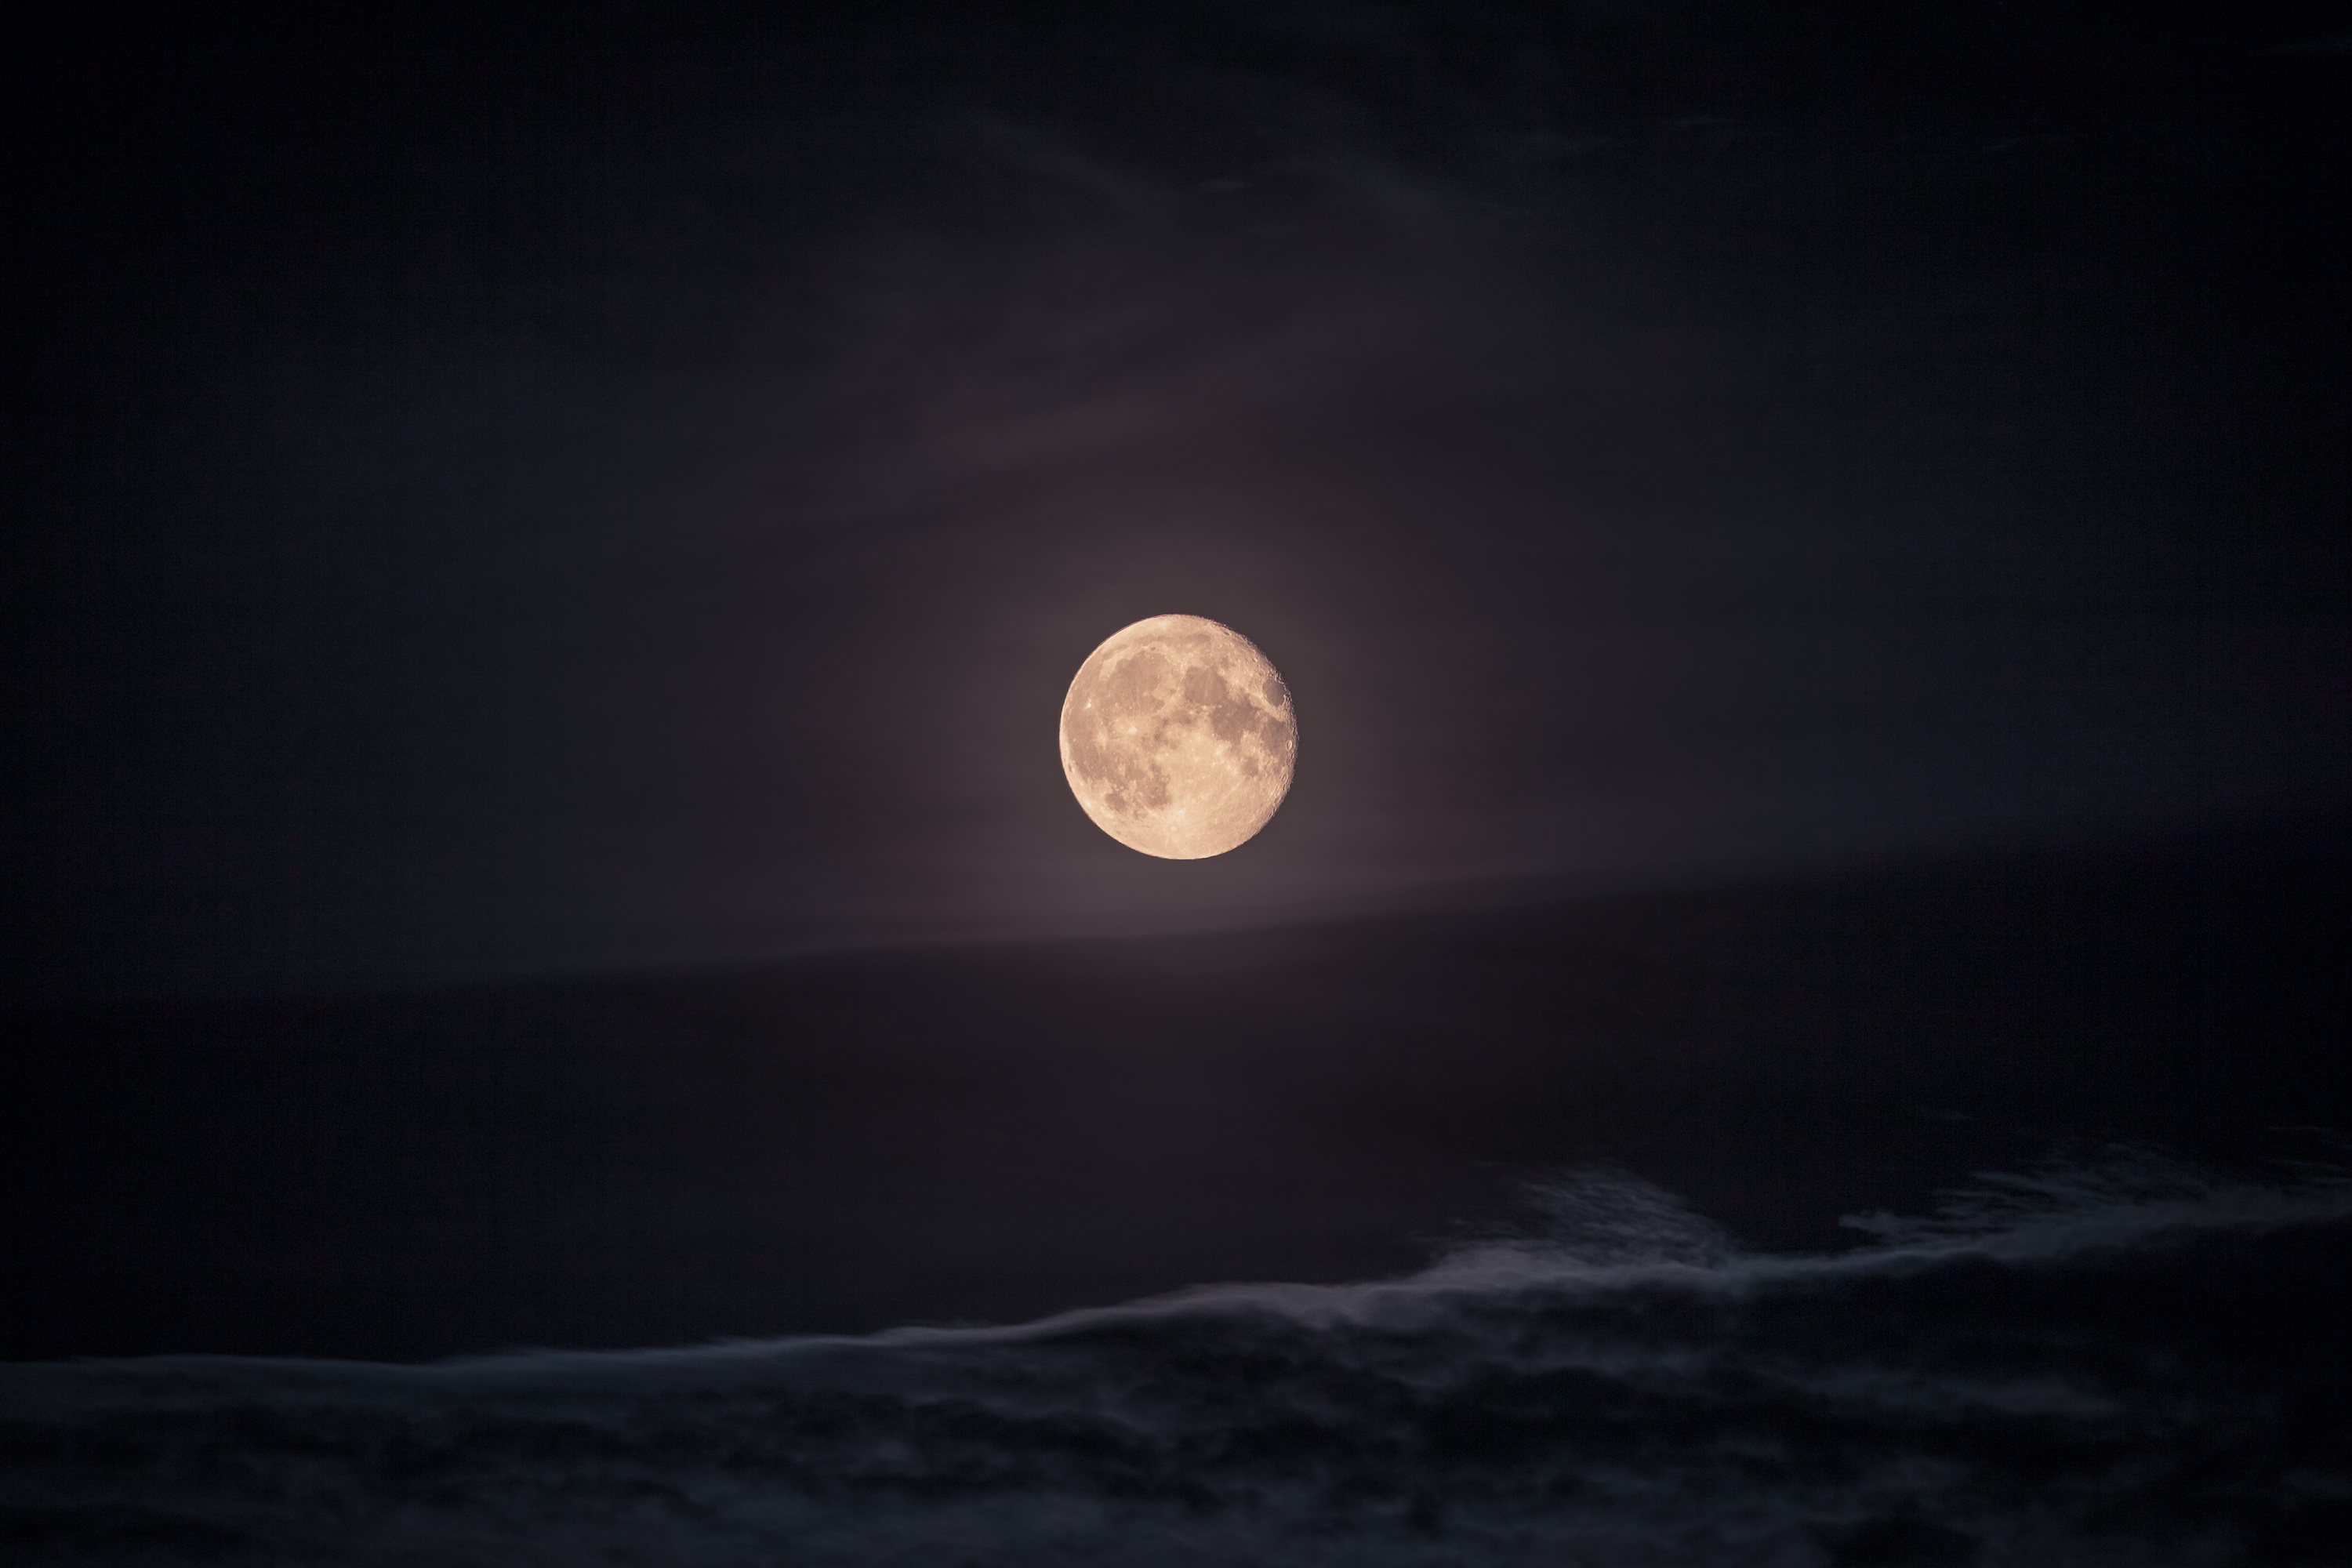
landscape, sky, night, atmosphere, space, darkness, moon, full moon, moonlight, astronomical object, celestial event